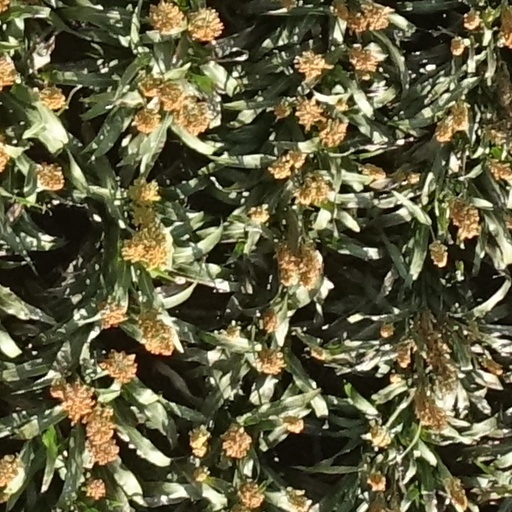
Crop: sorghum